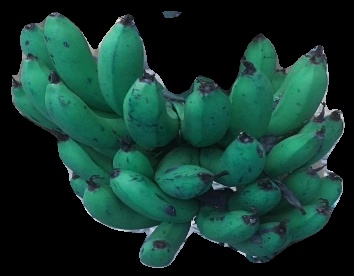
Variety: pachbale
Grade: grade3